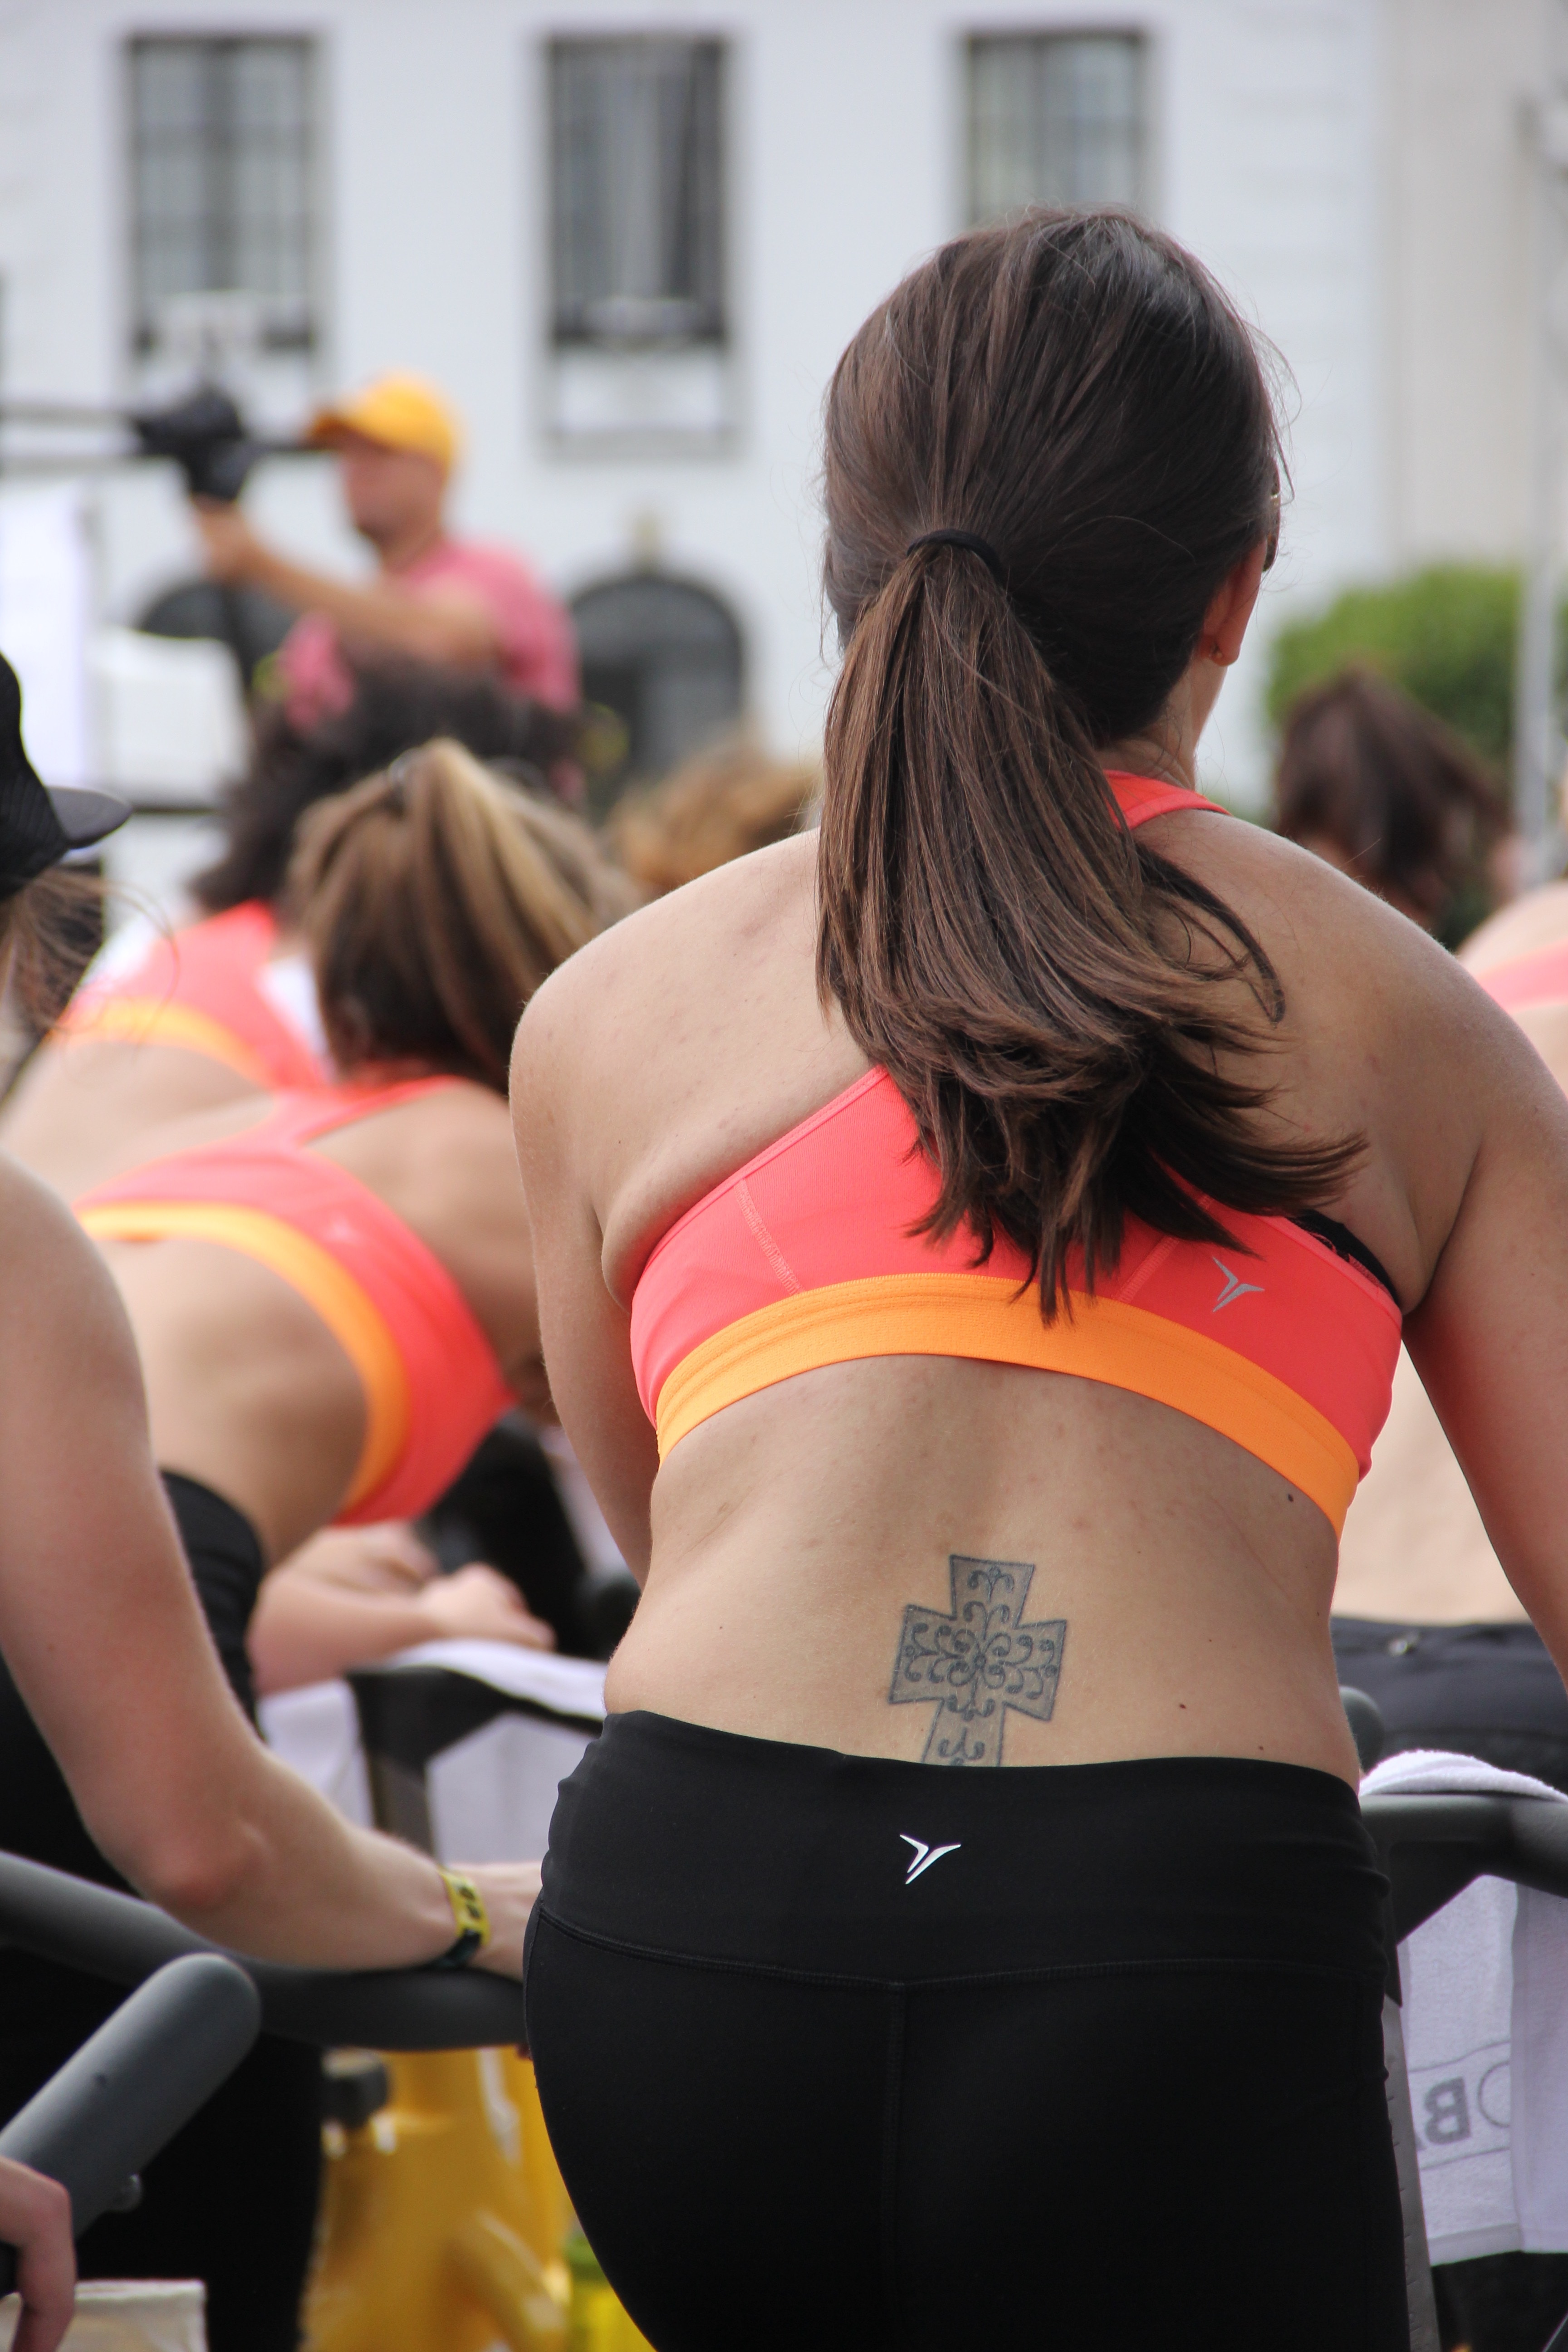
person, structure, woman, tattoo, training, lifestyle, fitness, workout, muscle, human body, sports, strong, attractive, athlete, abdomen, physical exercise, sport venue, human action, physical fitness